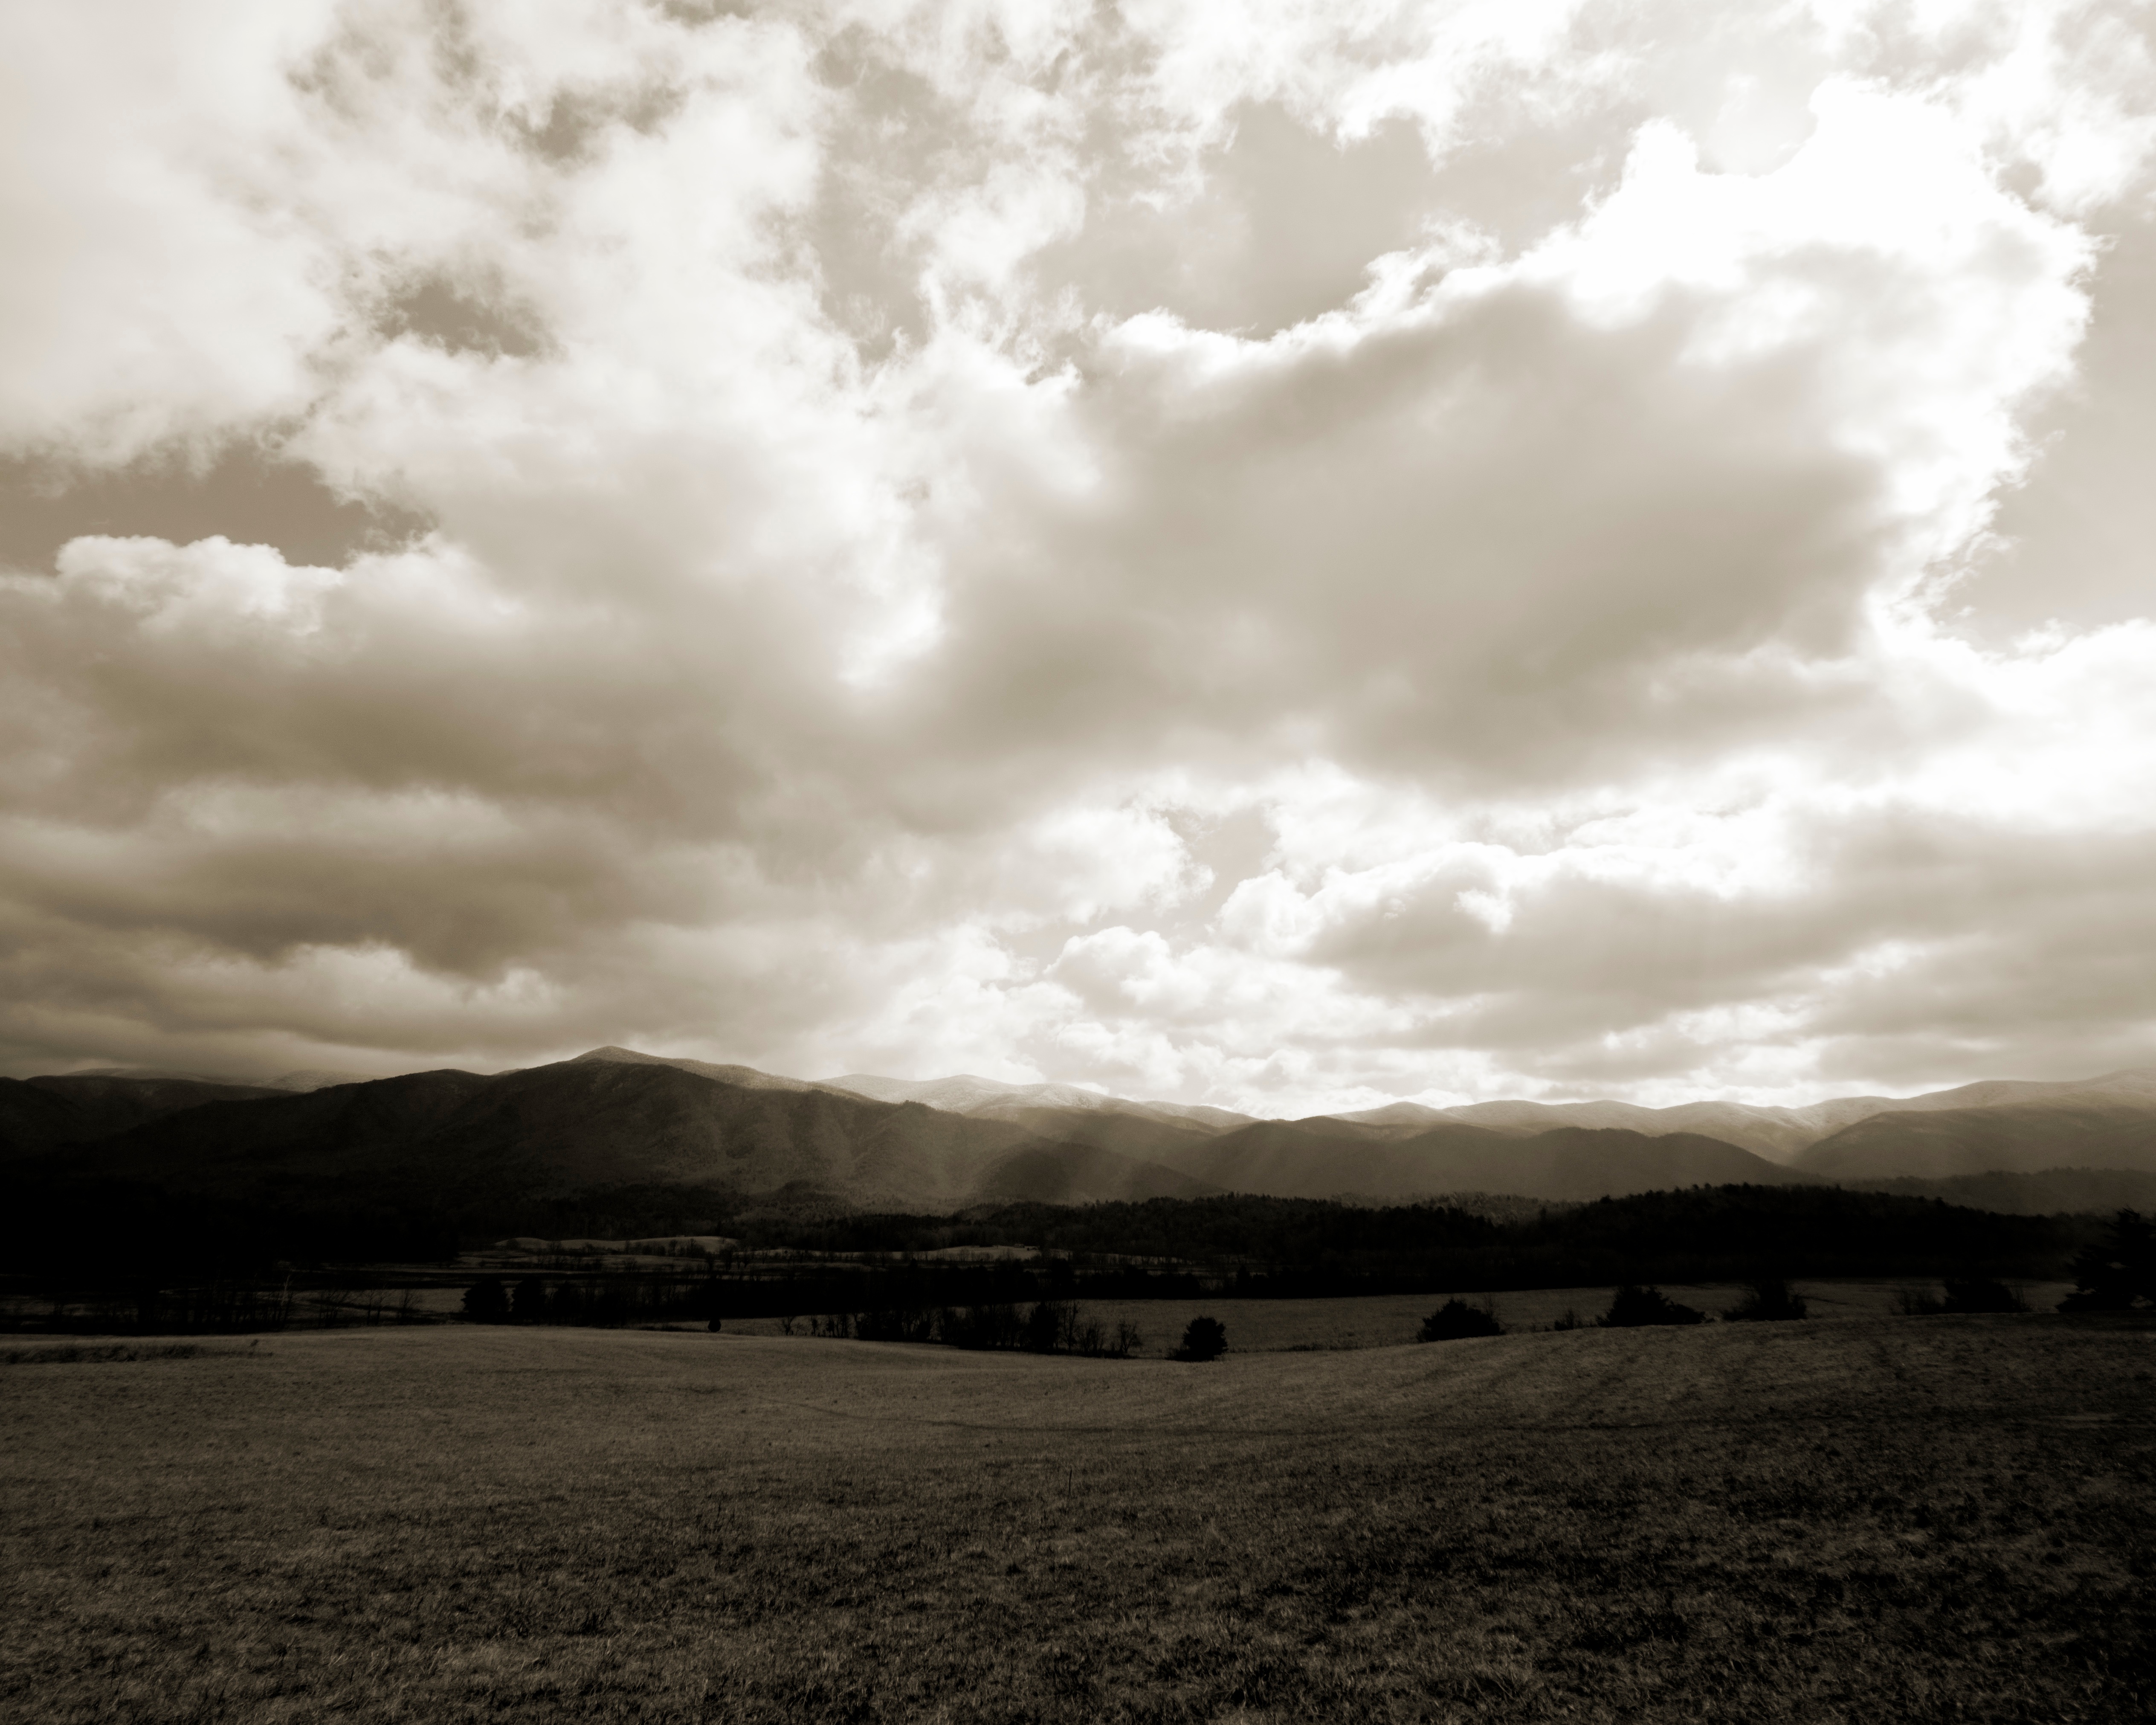
landscape, nature, horizon, mountain, cloud, black and white, sky, field, sunlight, morning, hill, atmosphere, dusk, weather, darkness, monochrome, plain, rural area, meteorological phenomenon, monochrome photography, atmospheric phenomenon